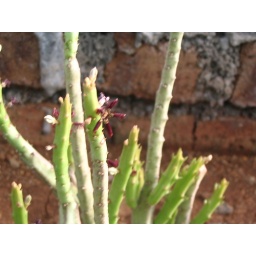
abundent in my locality on mountain slopes. a very small flower with feathery margin.